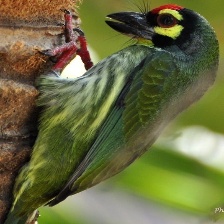
Species: COPPERSMITH BARBET
Scientific name: MEGALAIMA HAEMACEPHALA